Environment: real
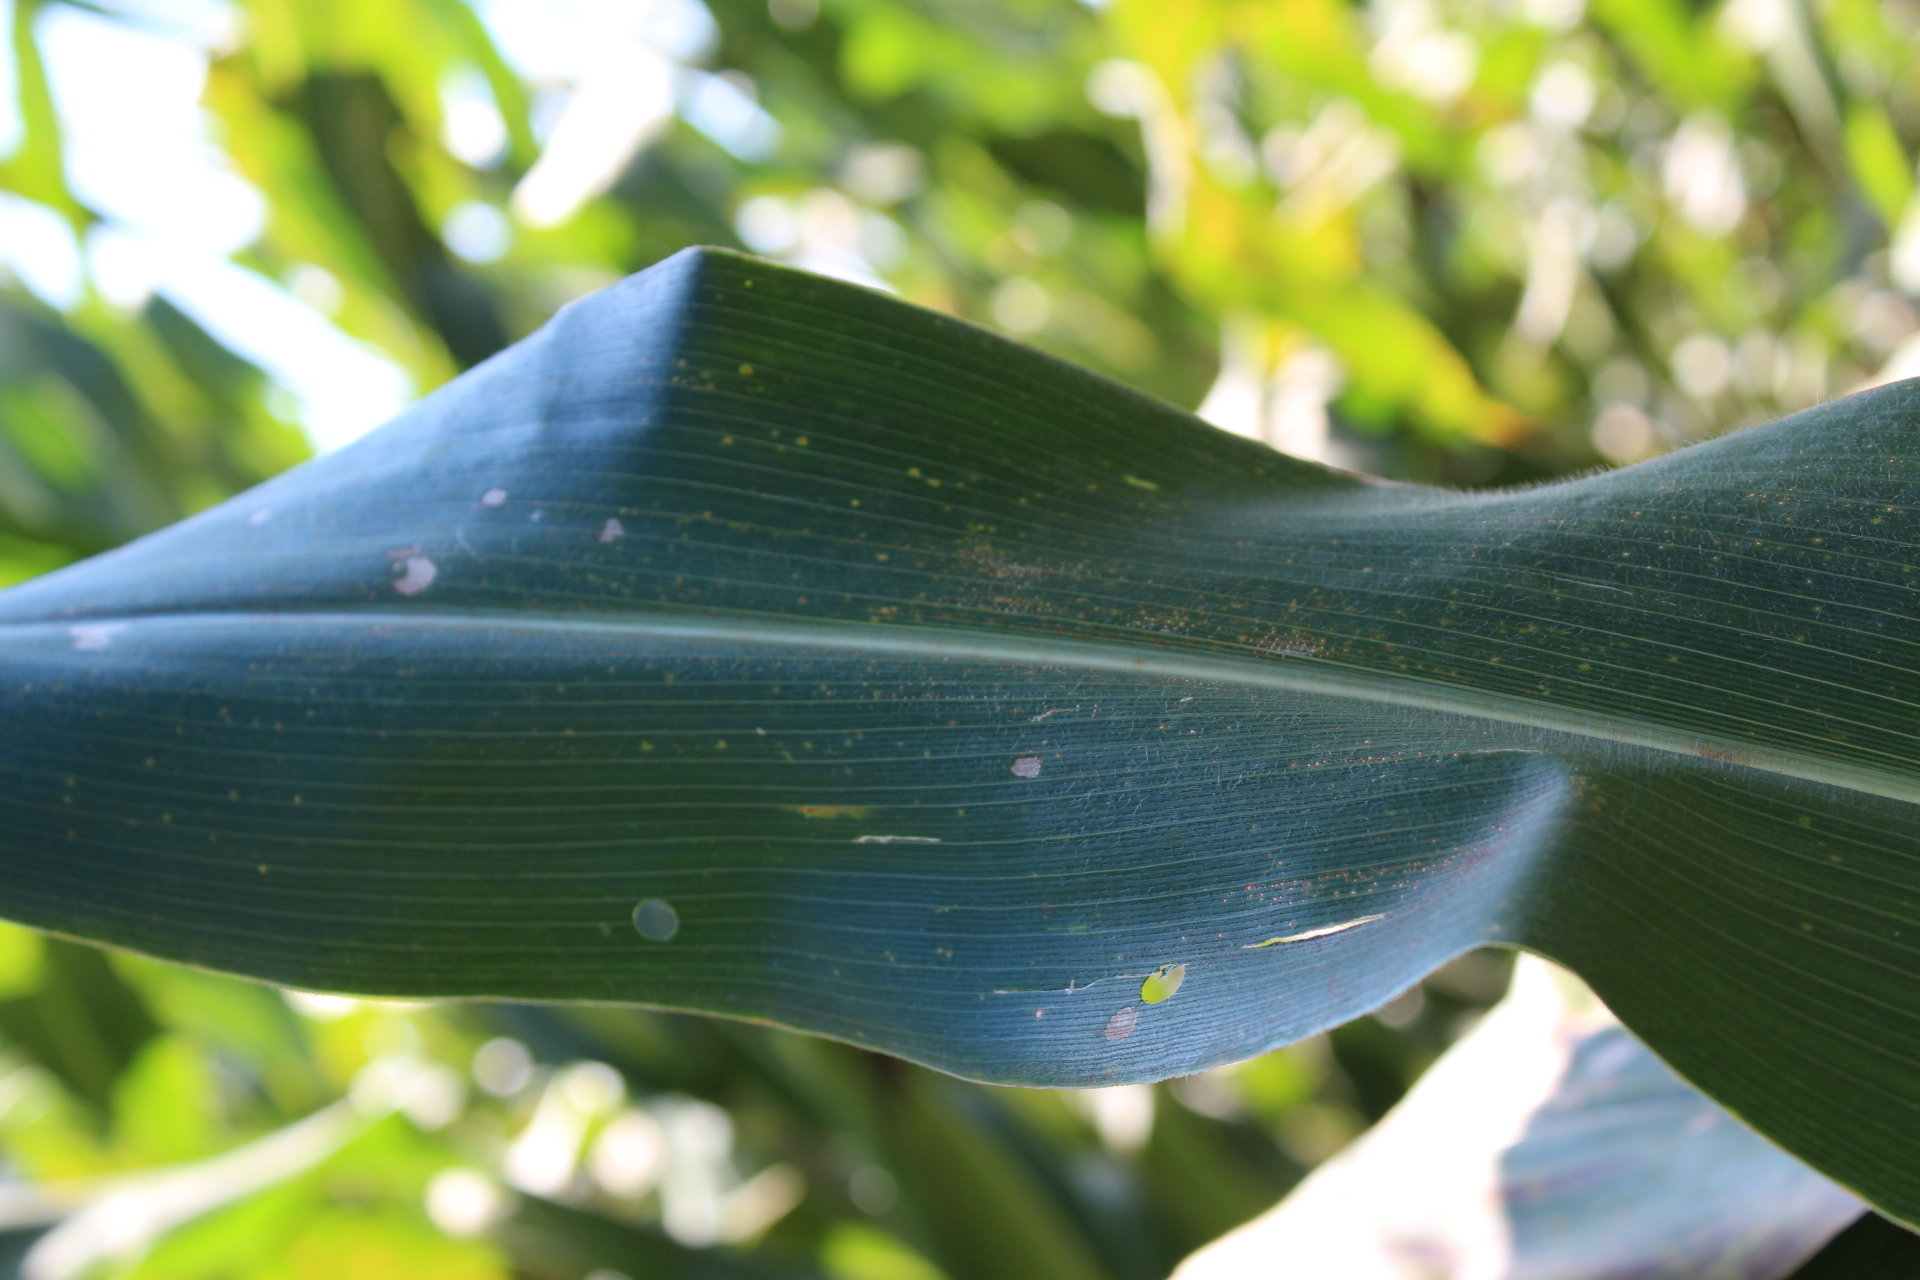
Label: gray_leaf_spot